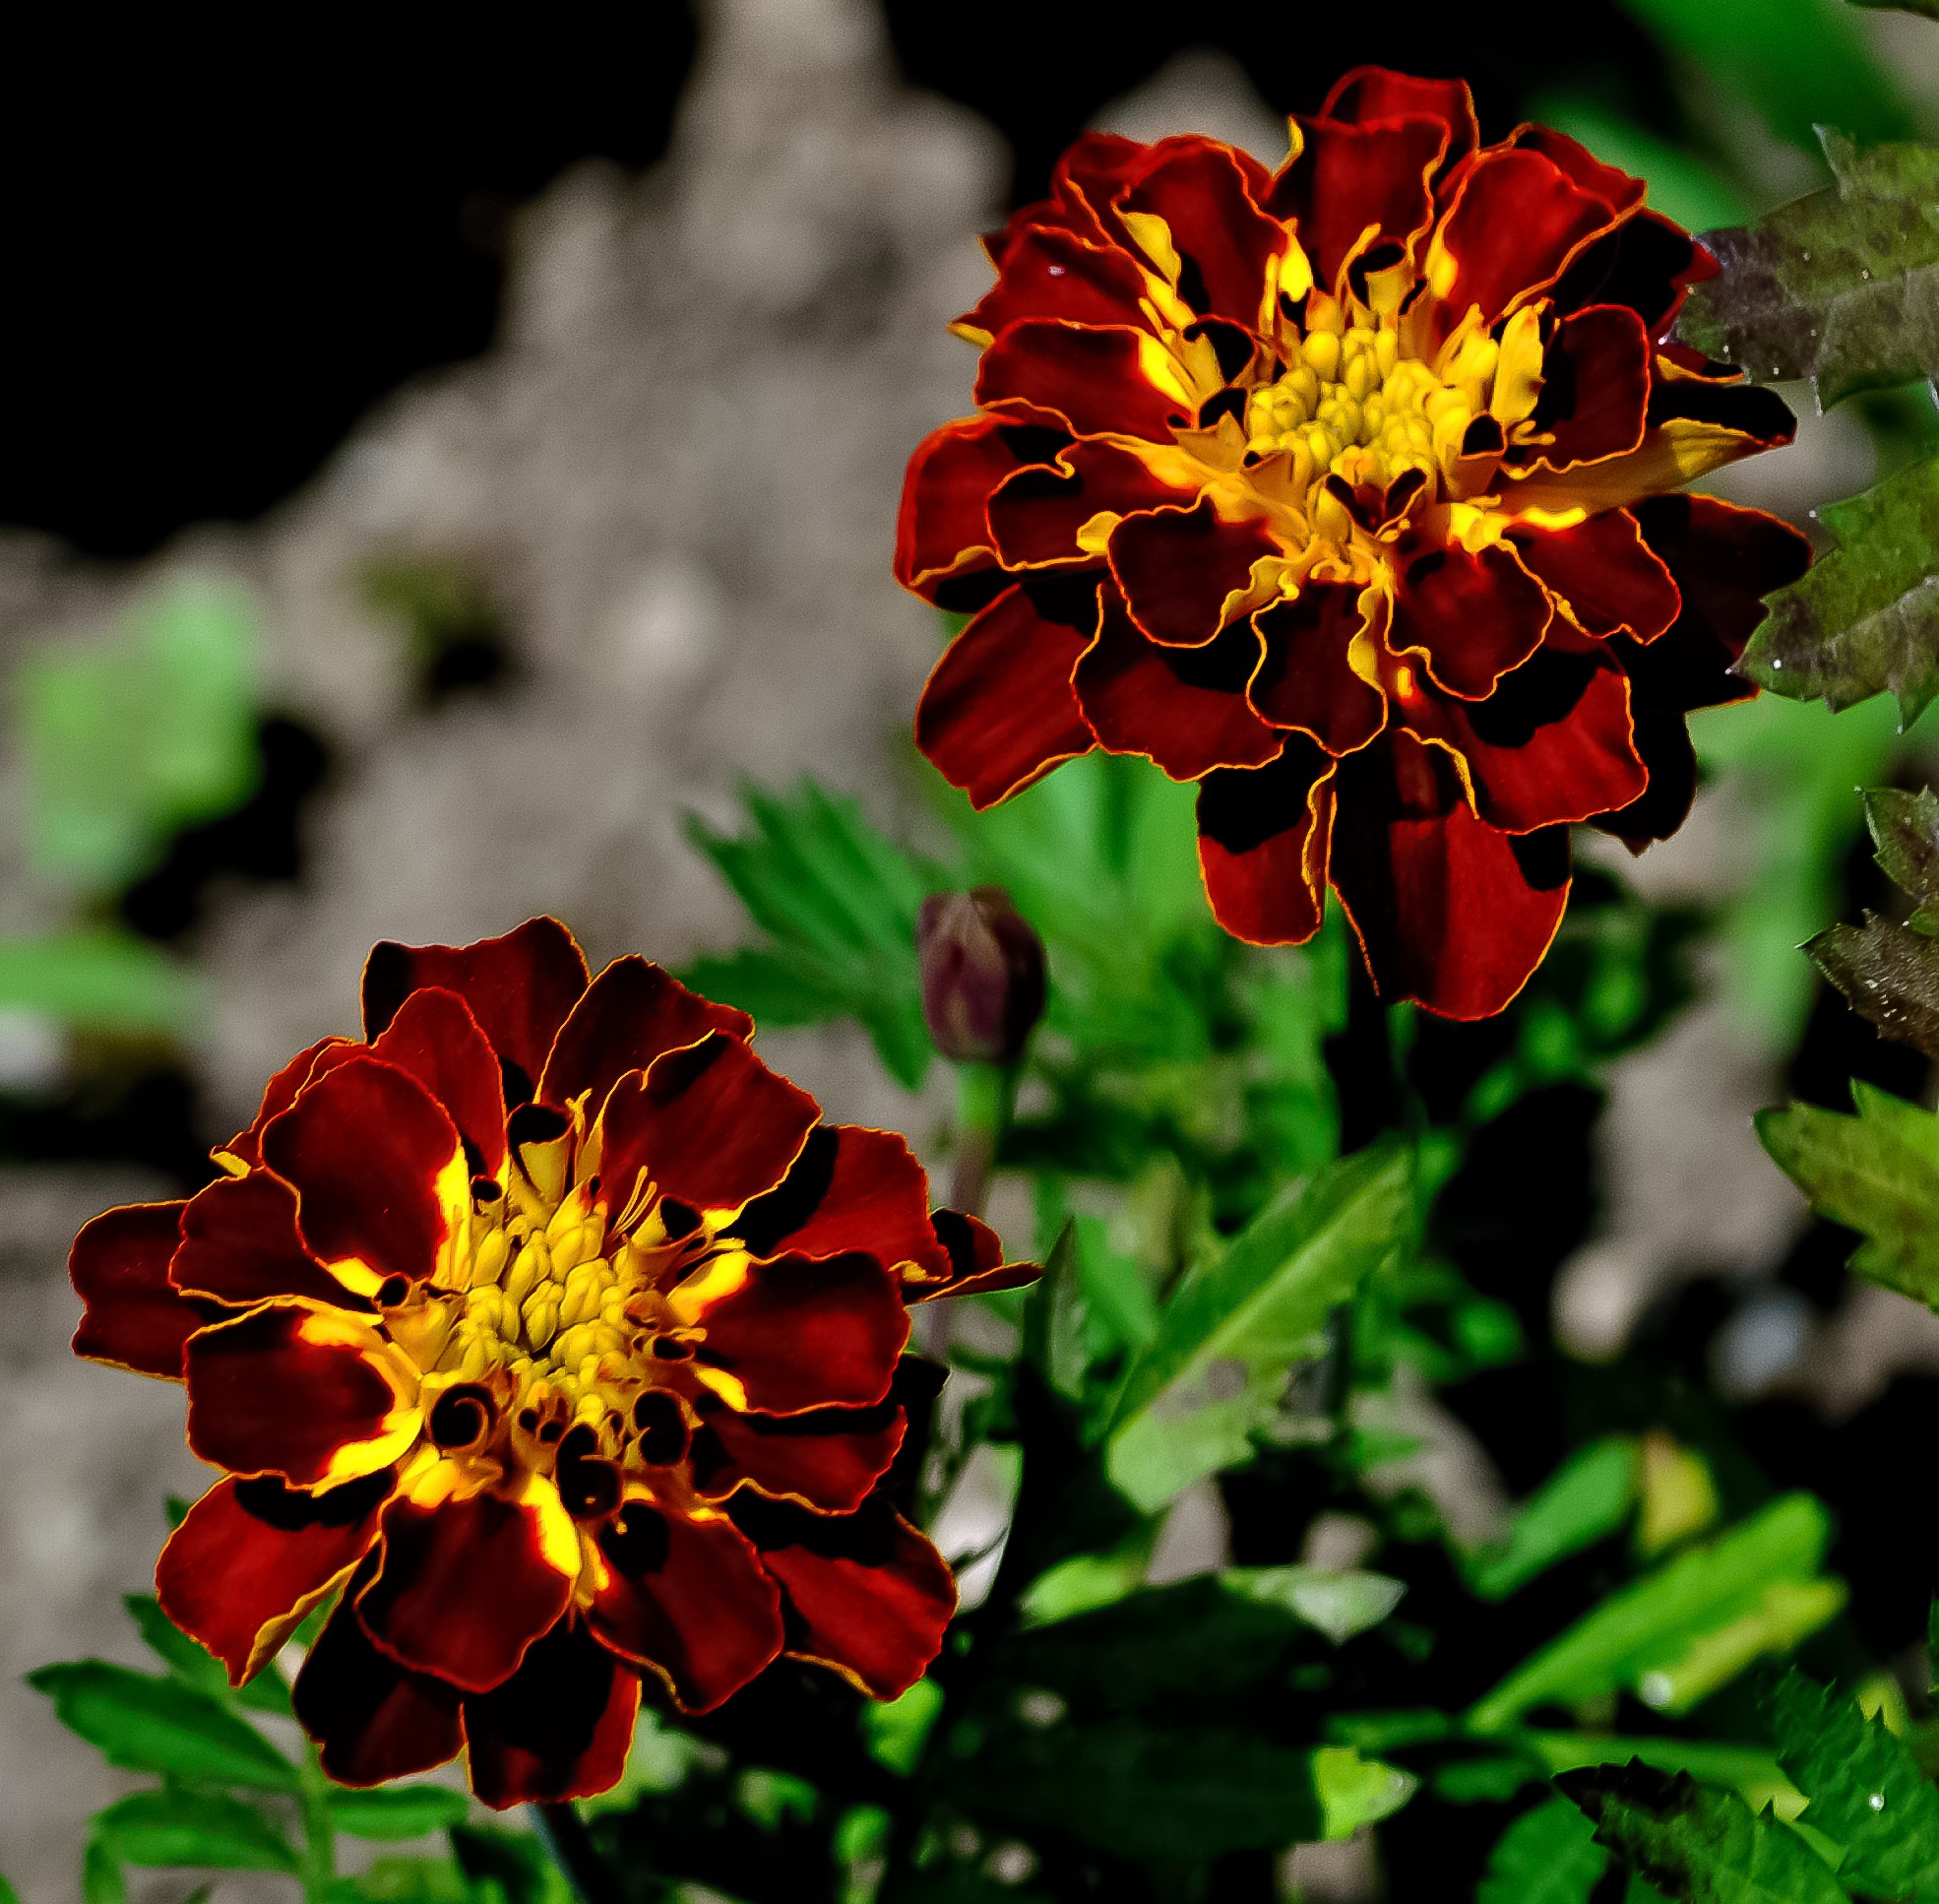
nature, plant, leaf, flower, purple, petal, floral, green, color, natural, brown, botany, yellow, garden, flora, wildflower, beauty, beautiful, nectar, macro photography, flowering plant, daisy family, annual plant, land plant